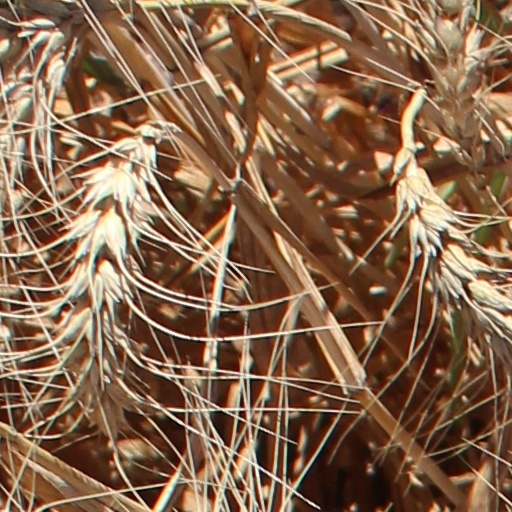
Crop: wheat